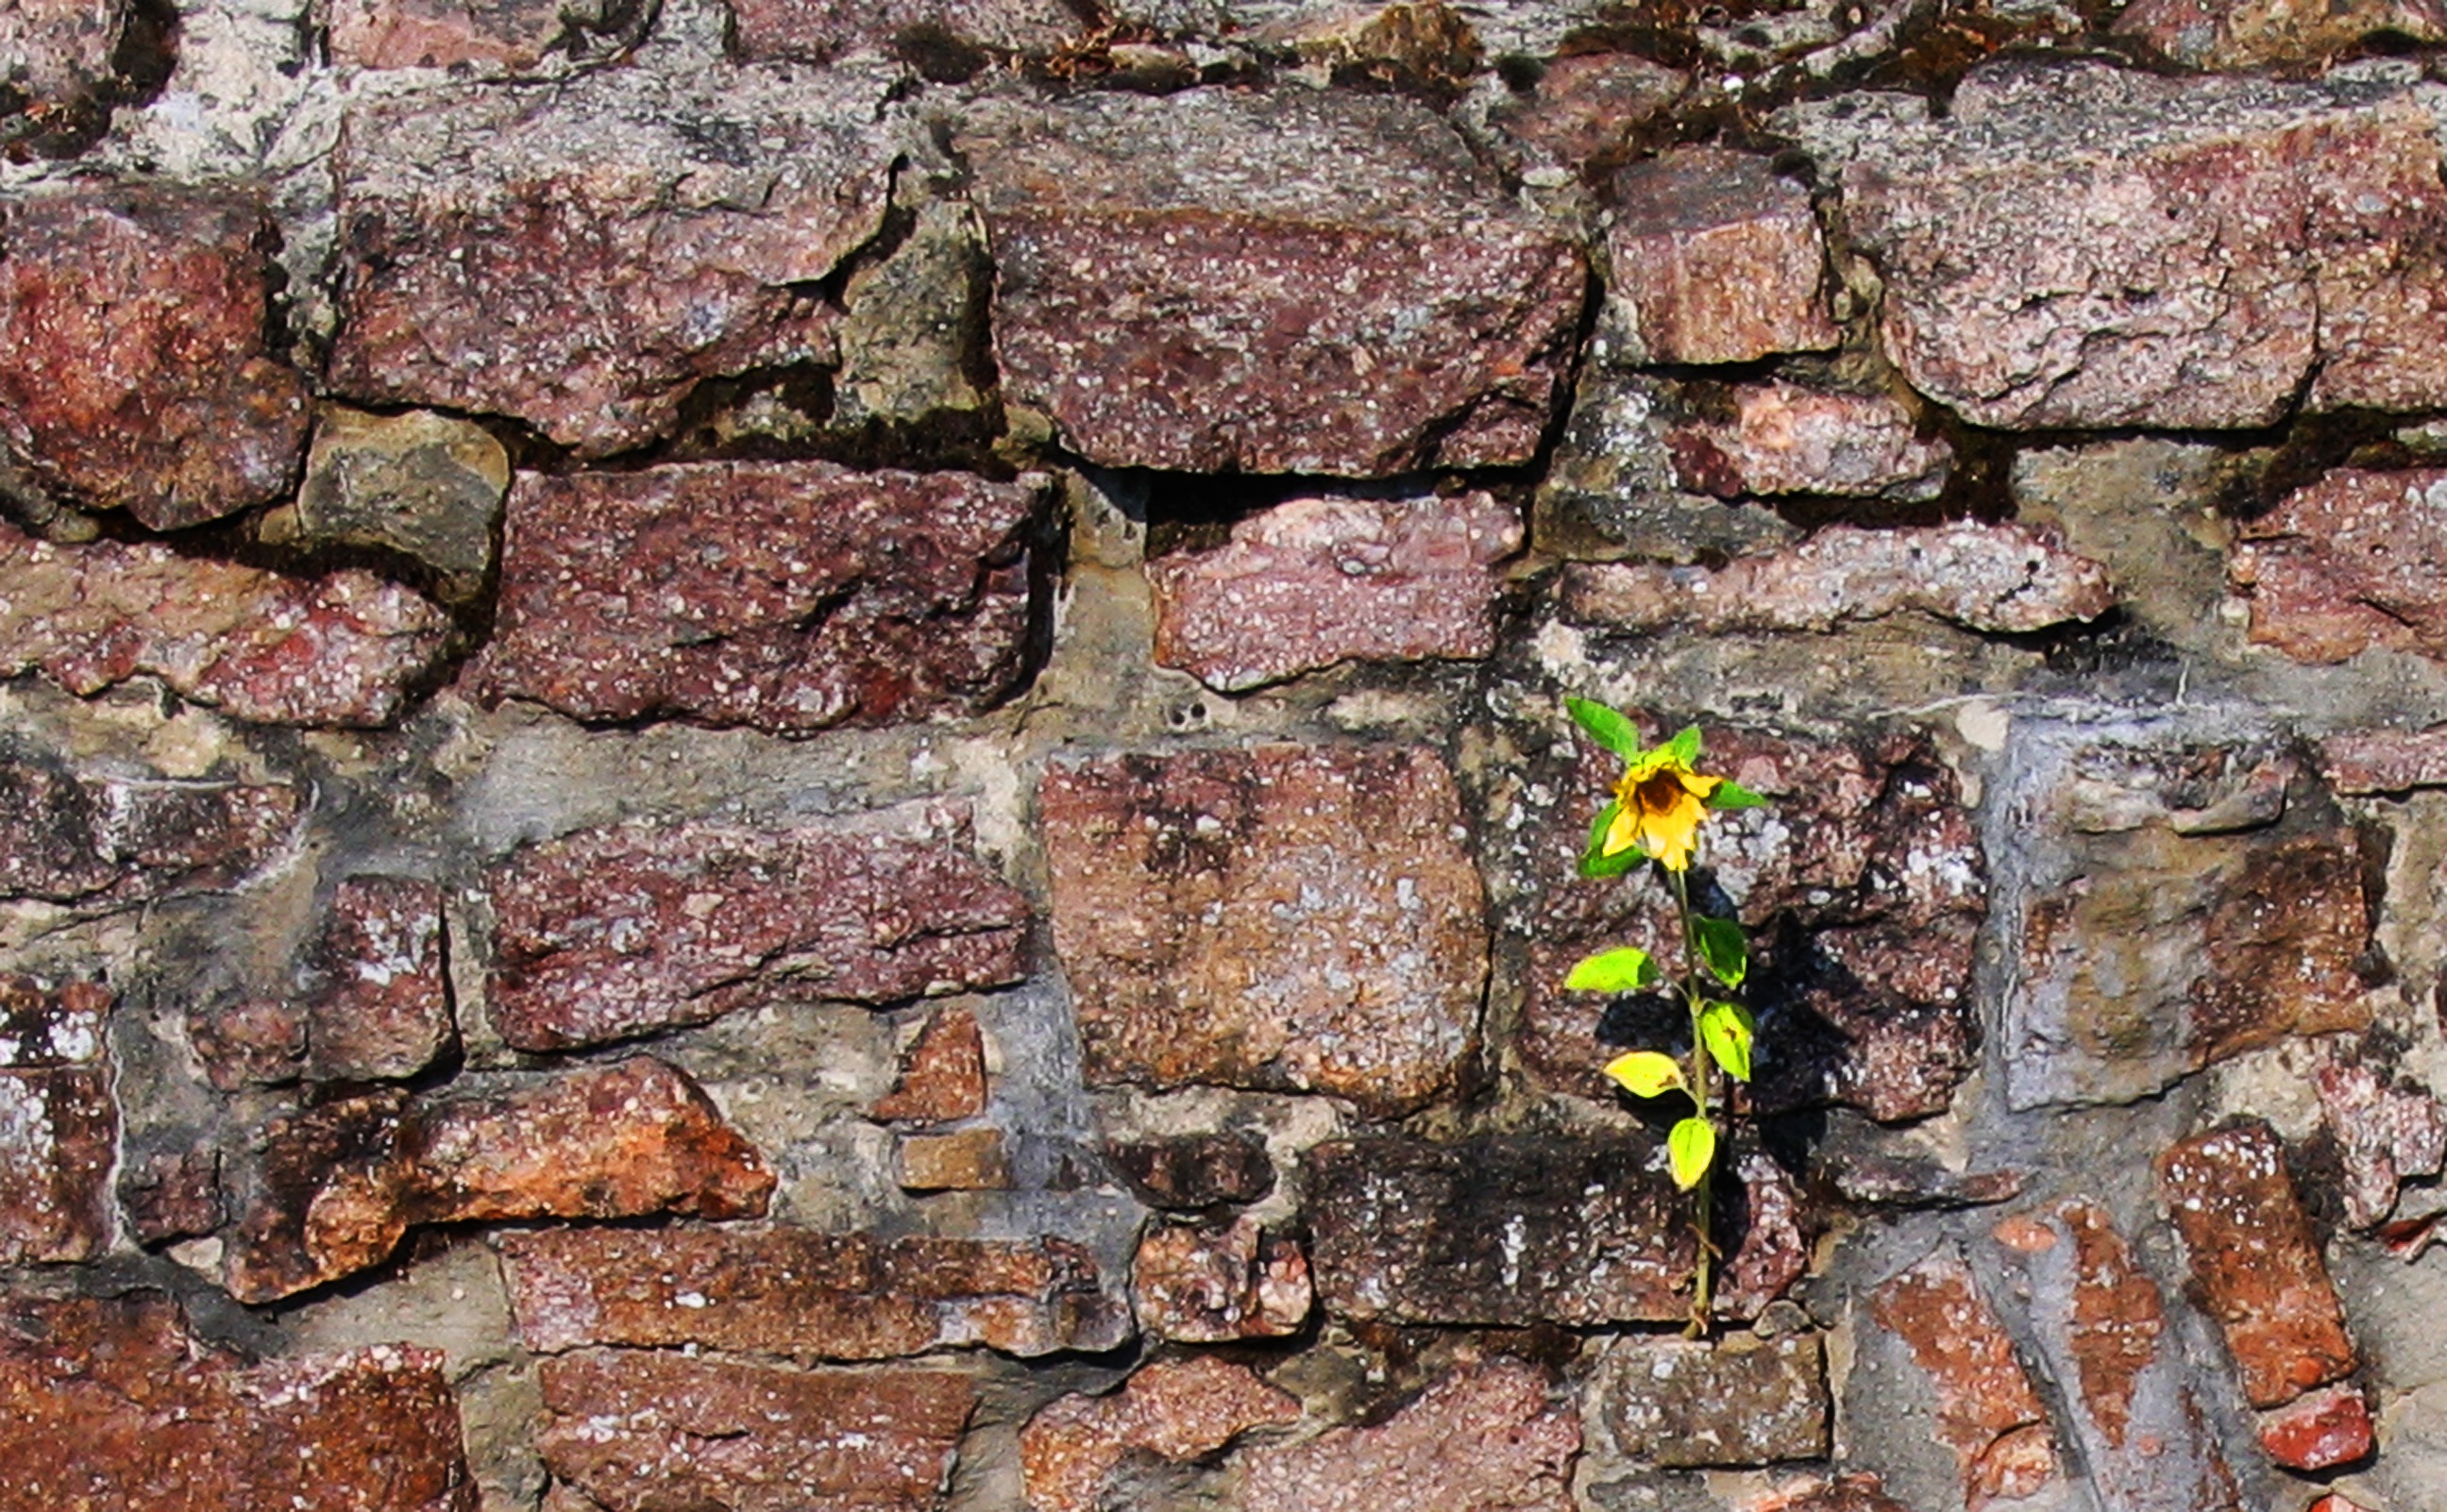
nature, rock, wood, texture, old, wall, formation, soil, stone wall, ruin, brick, material, rubble, geology, sun flower, brickwork, wallflower